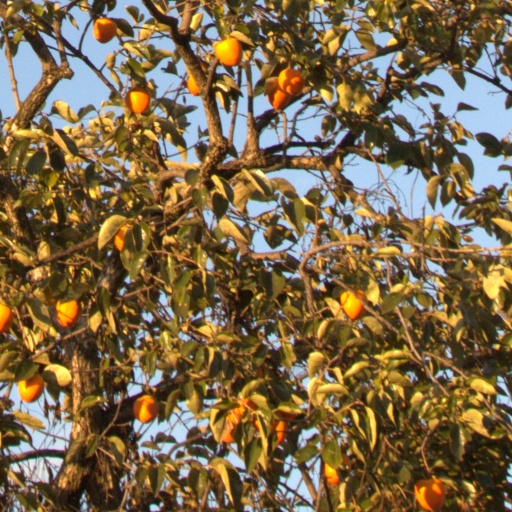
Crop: grape